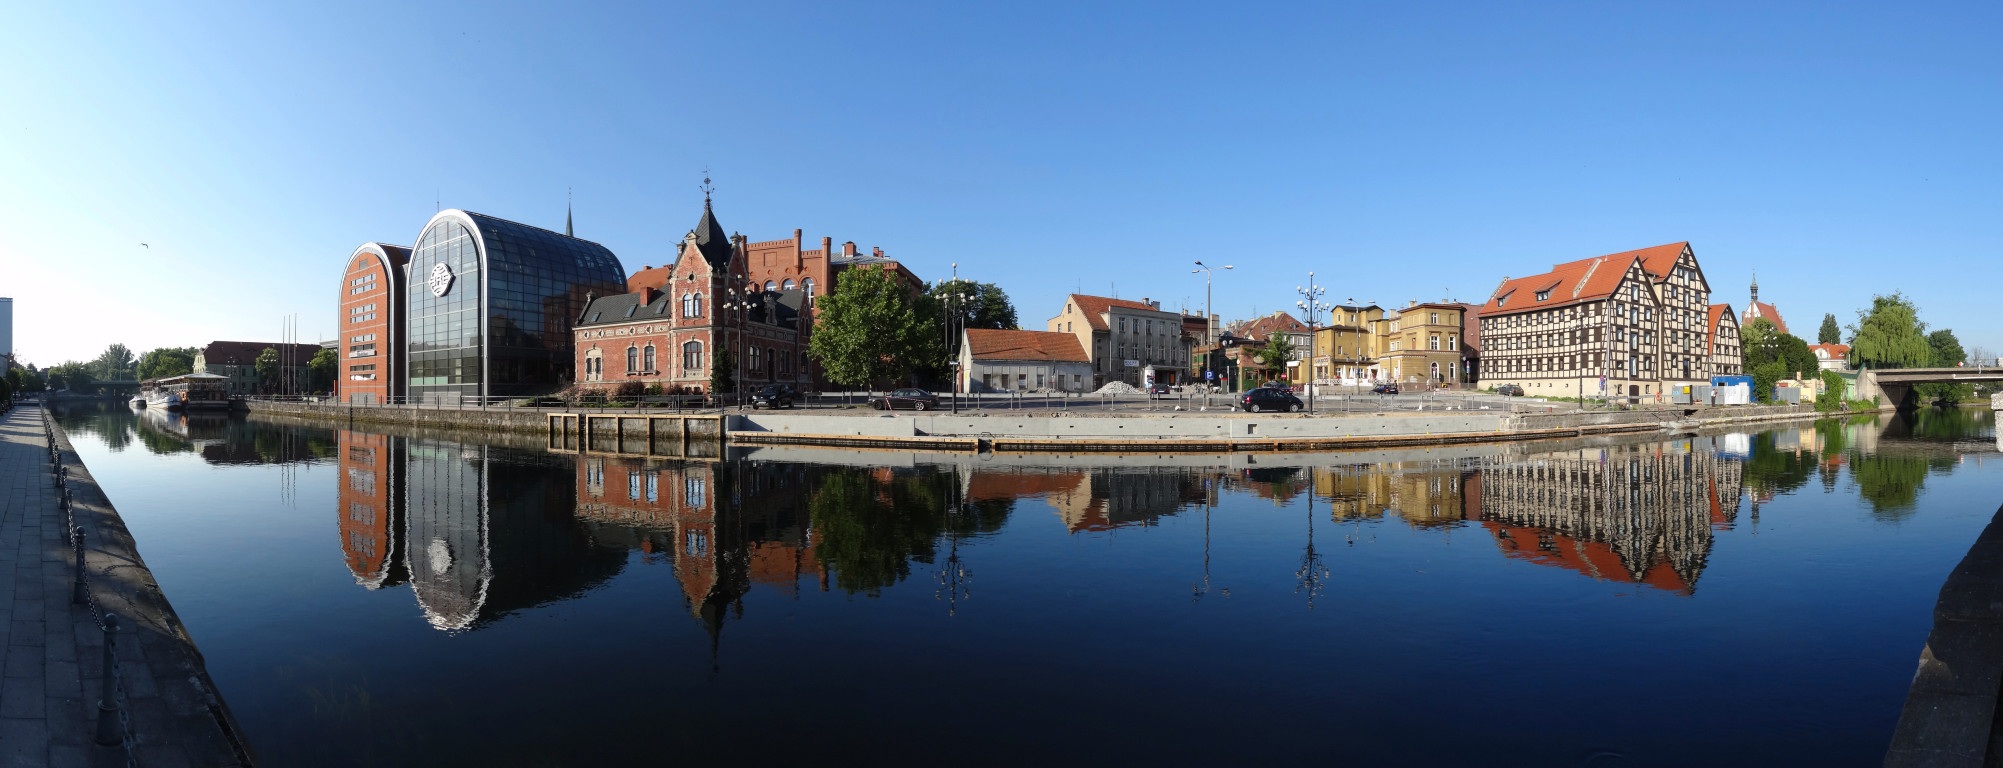
photography, town, view, urban, river, canal, cityscape, panorama, reflection, landmark, waterfront, tourism, waterway, buildings, embankment, bydgoszcz